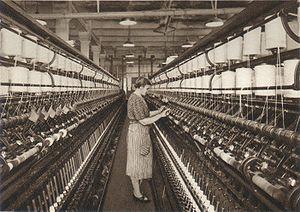
Cette page concerne des événements d'actualité qui se sont produits durant l'année 1828 du calendrier grégorien aux États-Unis.